Ninja Resurrection

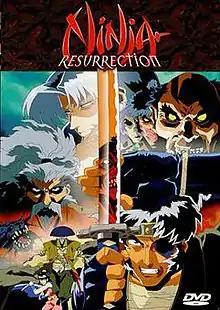
First North American DVD release cover

is a two-part Japanese original video animation (OVA) directed by Yasunori Urata and produced by . Based on Futaro Yamada's novel "Makai Tensho", the OVA was released from February 1997 to March 1998. Though unrelated narratively, ADV Films marketed "Ninja Resurrection" as a "Ninja Scroll" sequel during its initial North American release.